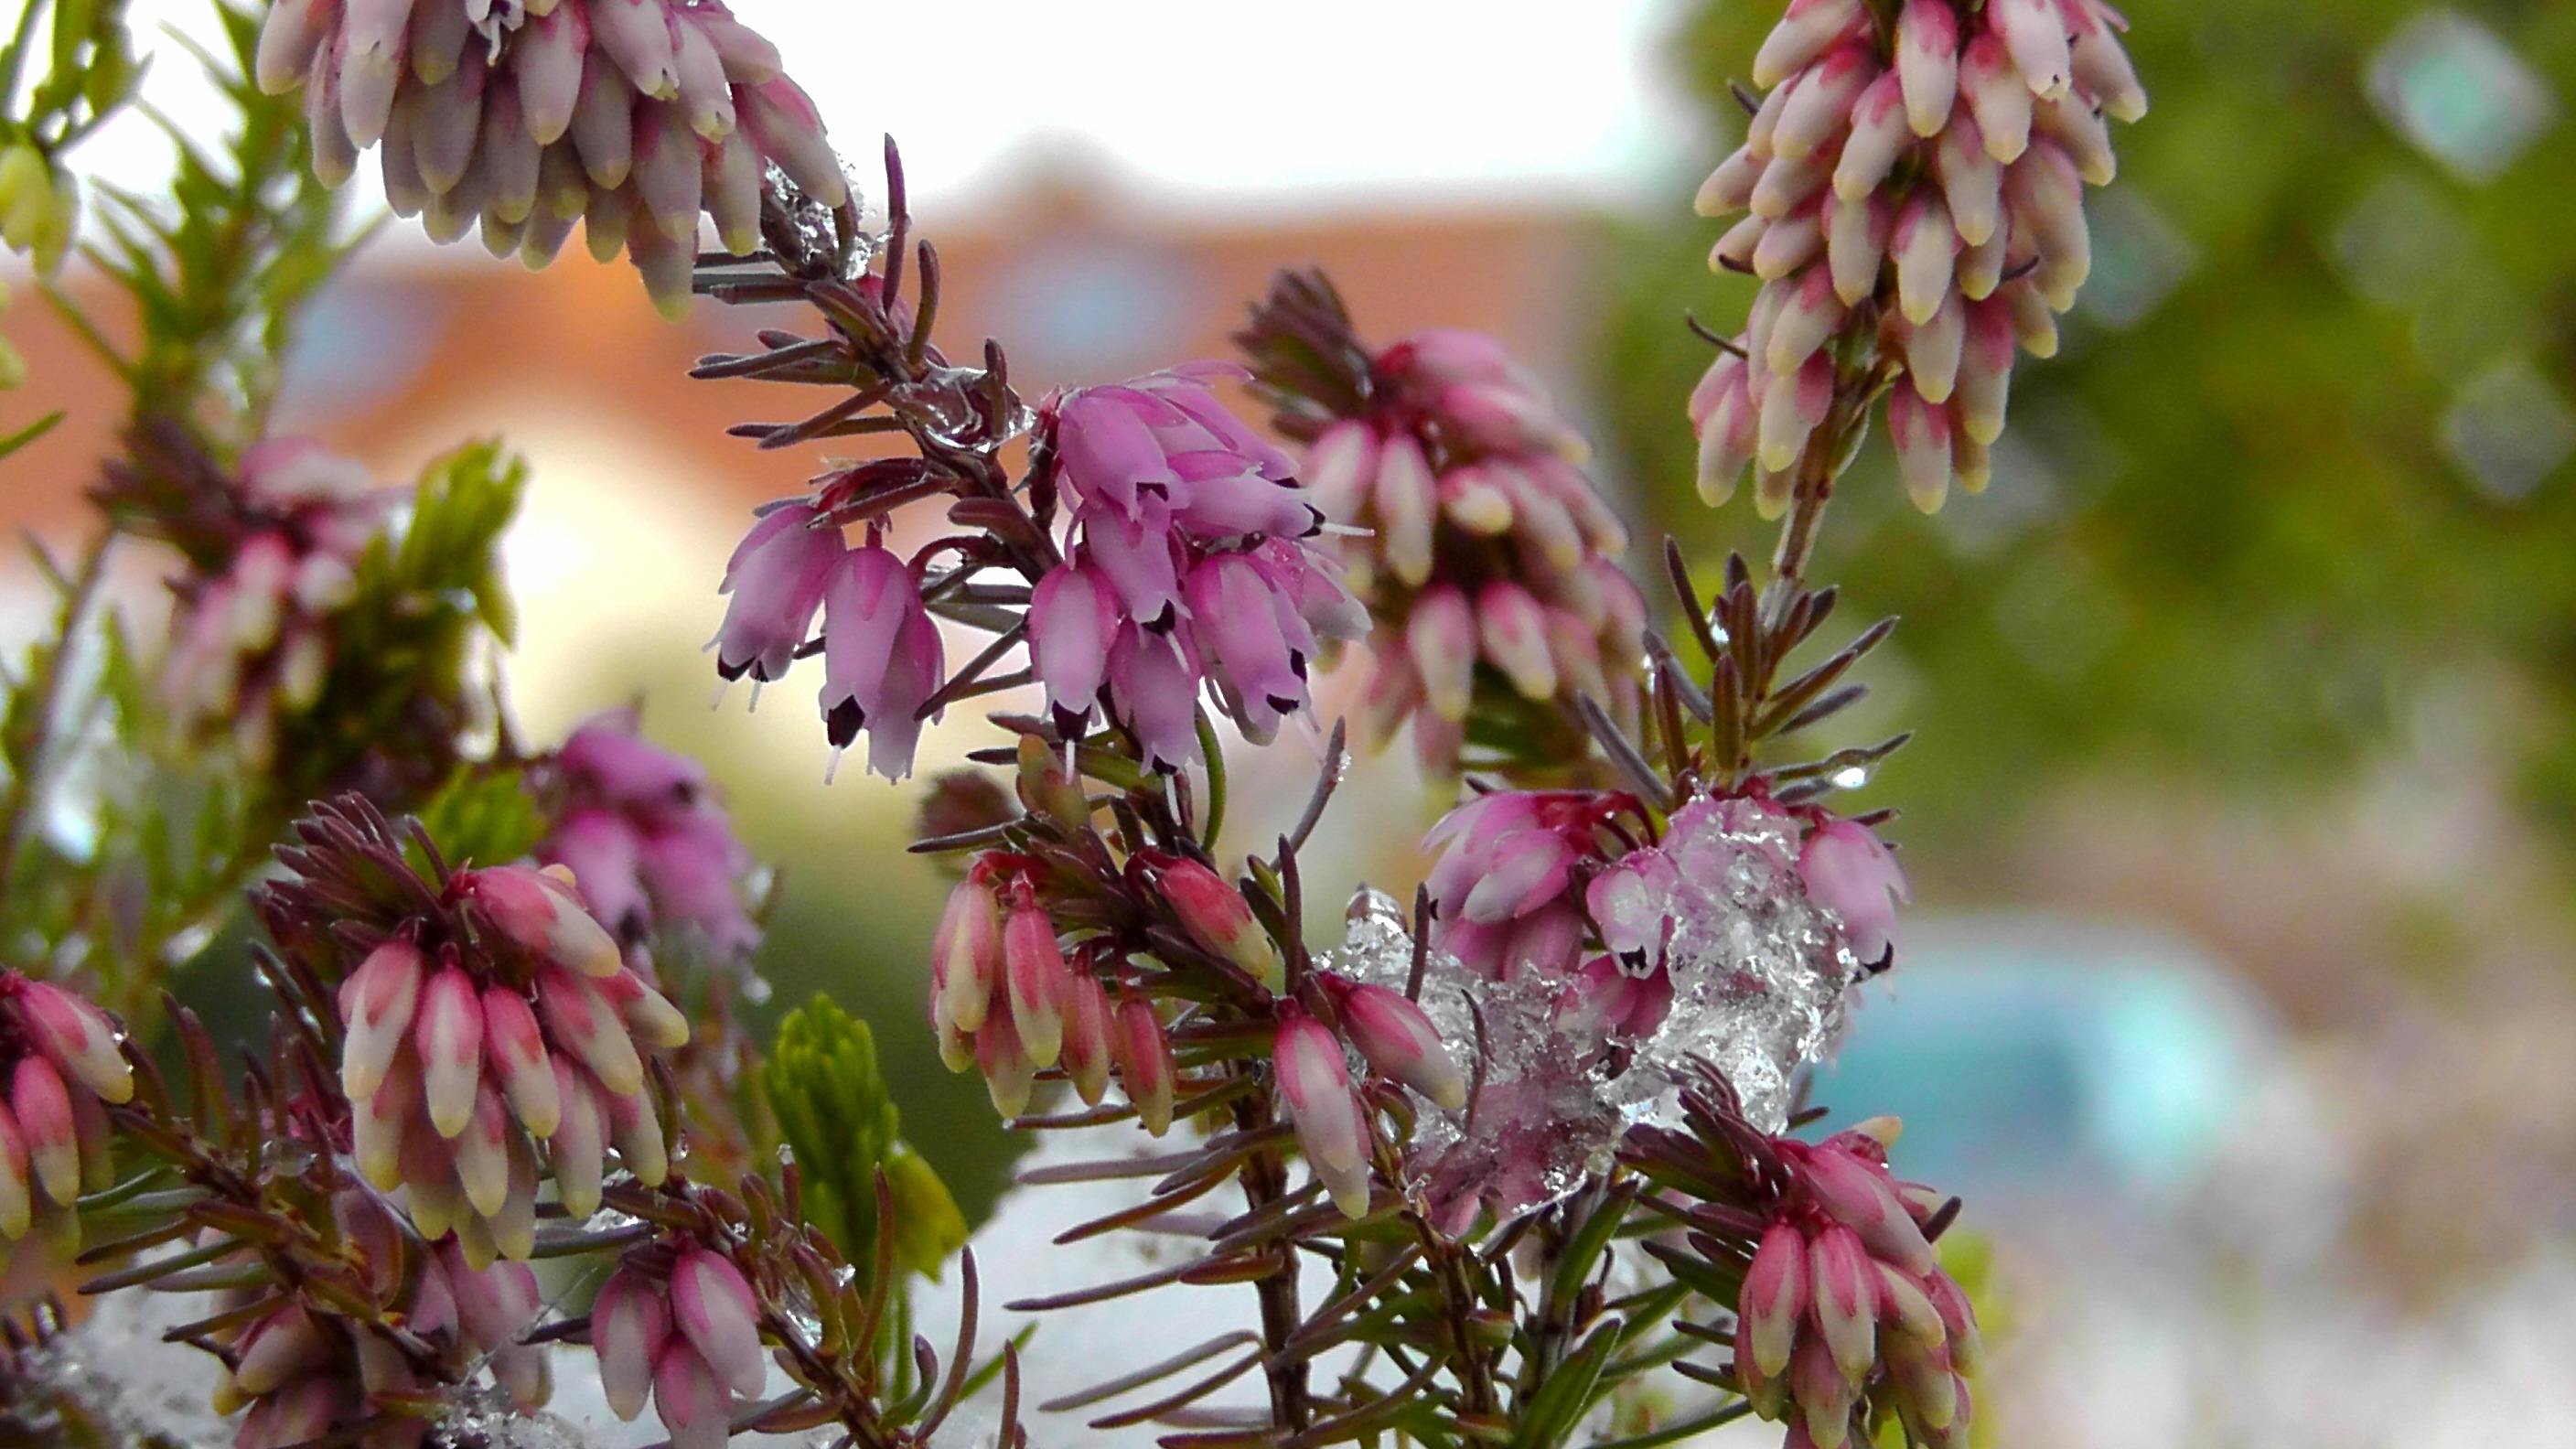
branch, blossom, plant, flower, bloom, spring, herb, produce, insect, botany, flora, invertebrate, wildflower, shrub, bee, nectar, heather, macro photography, erika, flowering plant, honey bee, land plant, membrane winged insect